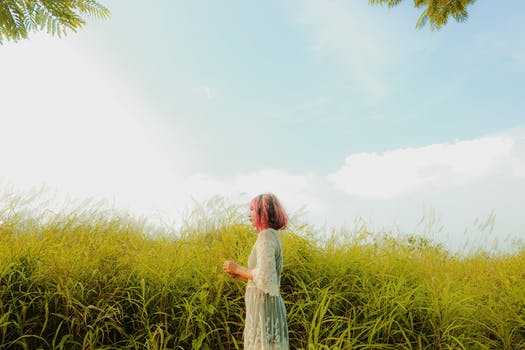
Label: No Watermark